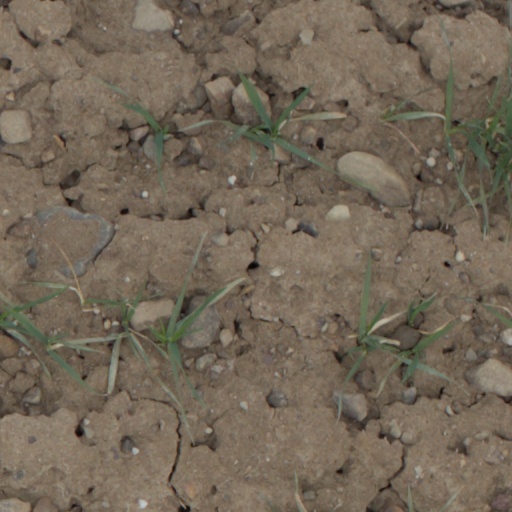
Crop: wheat